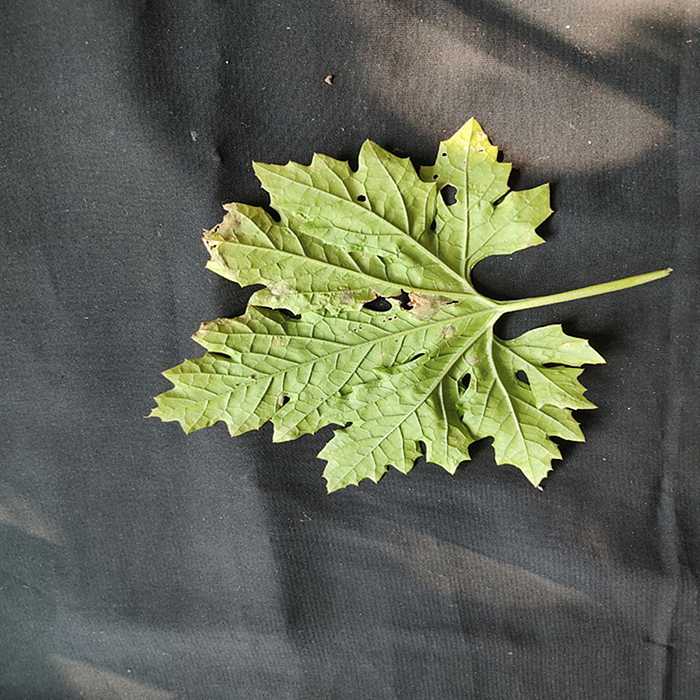
Plant: Bitter Gourd
Label: Downey mildew